Vattakudi Ukkadai

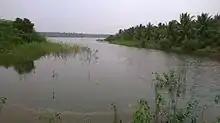
A lake in the village

Vattakudi South is 12 km from the city of Pattukkottai. The coast of the Bay of Bengal is just 12km away, with Manora fort 15km away from this village. Due to its geographical position, Vattakudi South experiences hot and humid climate and there is no extreme variation in seasonal temperature. As it is nearer to the equator, the summer season starts from April and extends till early June. This period observes the hottest part of the year, locally known as "Agni Nakshatram" or "Khatri".